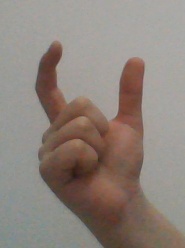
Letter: nun